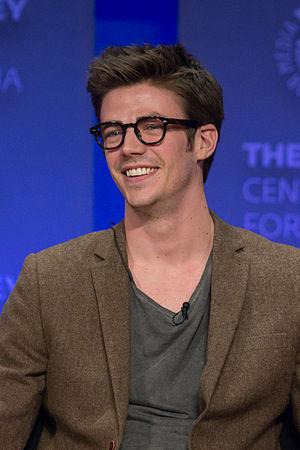
Crisis On Infinite Earths est le nom du sixième crossover annuel de l'Arrowverse, en cinq épisodes, comprenant successivement un épisode de Supergirl, Batwoman, Flash, Arrow et Legends of Tomorrow. Sa première diffusion s'est faite sur trois jours, entre le 8 et le 10 décembre 2019 puis le 14 janvier 2020 sur The CW. Il est librement adapté de l'arc des comics du même nom.
Flash est une série télévisée américaine créée par Greg Berlanti, Andrew Kreisberg et Geoff Johns, diffusée en simultané depuis le 7 octobre 2014 sur le réseau The CW aux États-Unis et au Canada sur le réseau CTV pour les quatre premières saisons, puis sur Netflix dès la cinquième saison. Elle est basée sur le personnage de DC Comics Flash / Barry Allen, un super-héros créé par Robert Kanigher, John Broome et Carmine Infantino.